Graba'

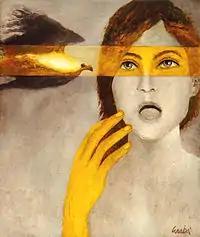
Painting from "La Divina Commedia", "Inferno" canto 17

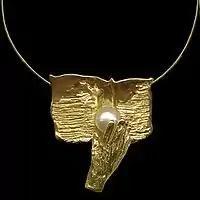
Jewel from "Paradise Lost"

Ignace De Graeve (Ghent, 24 September 1940 – Bruges, 17 January 2016) was a Belgian artist, who also used the name Graba. He created mainly paintings and jewellery.